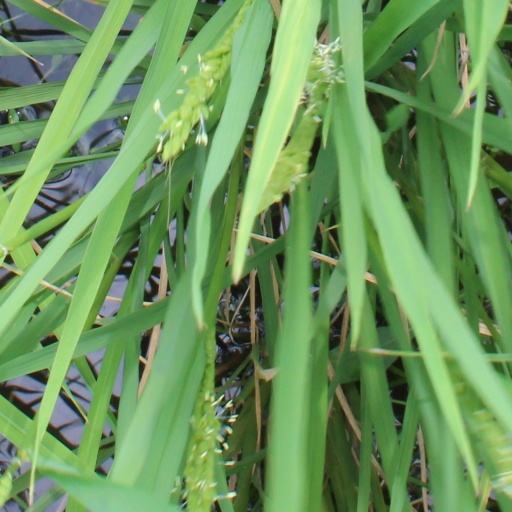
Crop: rice